Darling (2021 film)

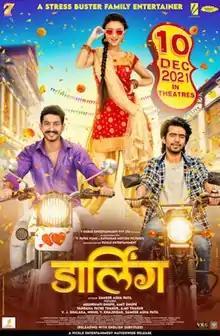
Theatrical release poster

Darling is a 2021 Indian Marathi language romantic comedy film written and directed by Sameer Asha Patil under the banner of 7 Horse Entertainment Pvt Ltd., V.Patke Films and Kathakar Motion Pictures. The film starring Prathamesh Parab, Ritika Shrotri and Nikhil Chavan depicts the comic love story of three characters in a village of Maharashtra. It was theatrically released on 10 December 2021.